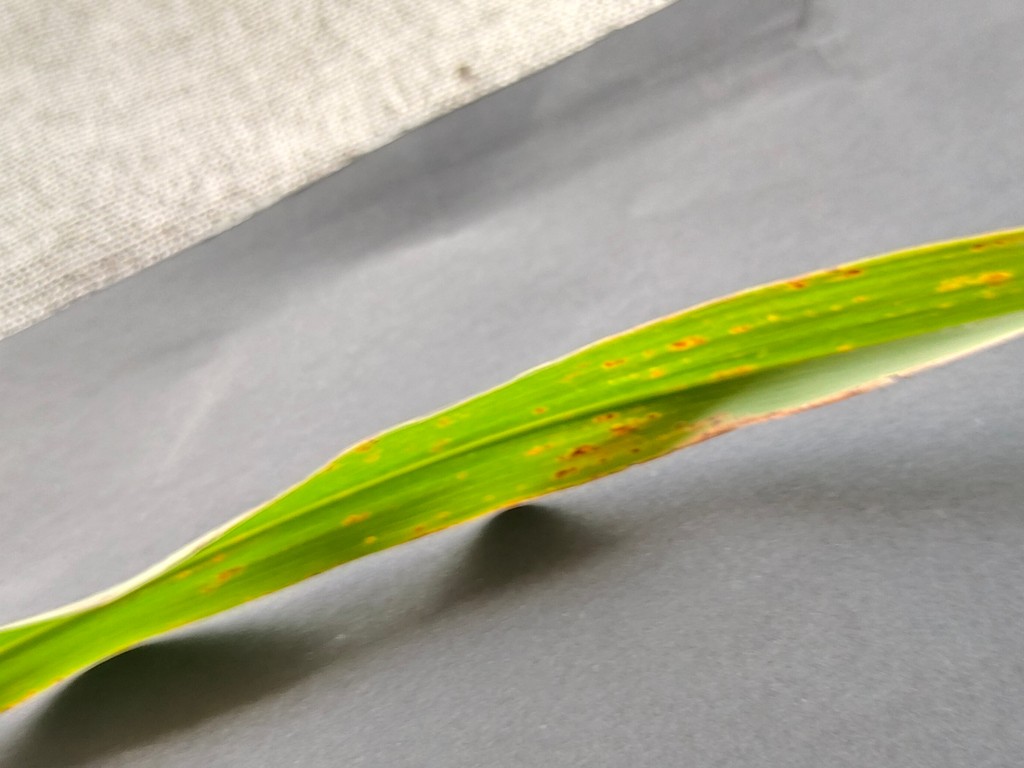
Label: Unhealthy